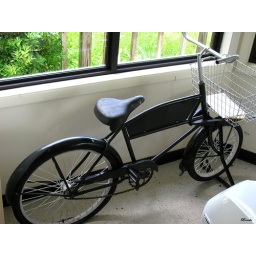
This bike was in the building that held the transportation for the Houchens....it might of been used to delievered groceries....